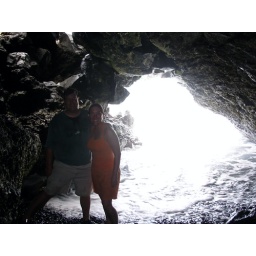
Ken and Ari in a cave at the black sand beach